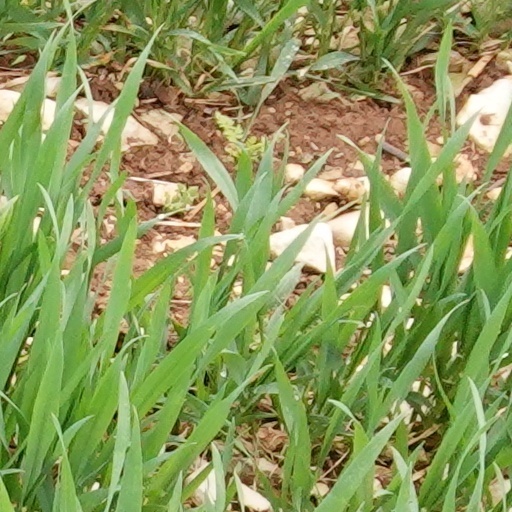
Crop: wheat